Treaty of Berlin (27 August 1918)

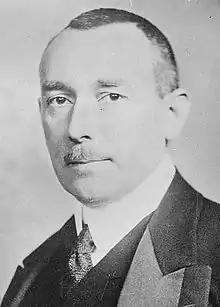
Karl Helfferich, ambassador to Moscow appointed in July 1918, was in favor of overthrowing the regime set up in the aftermath of the October Revolution.

Despite the conclusion of the Treaty of Brest-Litovsk, the Germans anticipated a rapid overthrow of the regime that had emerged from the October Revolution. It soon became clear to both Germans and Russians that the February treaty had left a number of uncertainties in relations between the two countries. Finally, the clauses of the Treaty of Brest-Litovsk provided for the opening of new negotiations to reach agreement on the nature of future economic ties between the two countries.